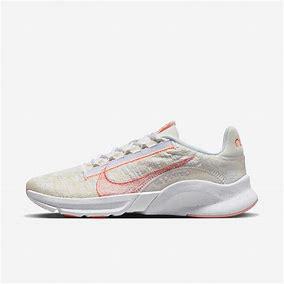
Brand: Nike
Model: Superrep Go